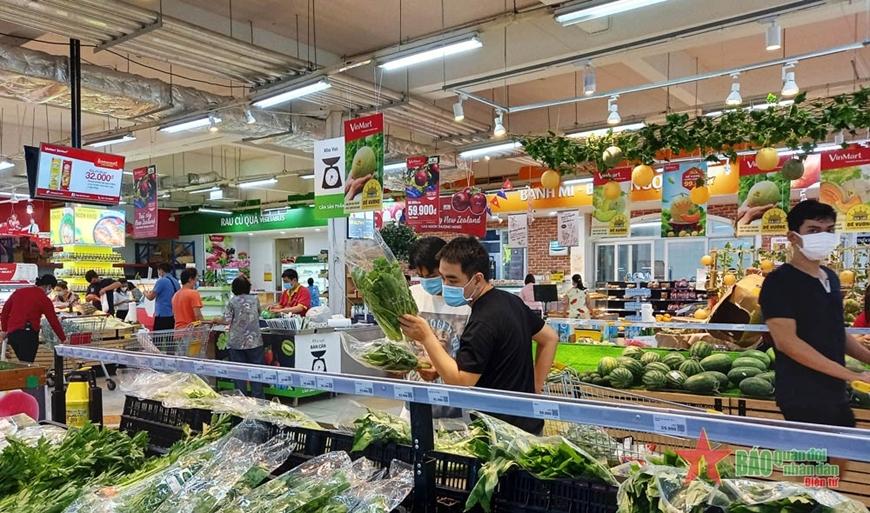
có một bó rau xuất hiện trên tay của chàng trai đeo khẩu trang màu xanh